Uroš Predić Gymnasium, Pančevo

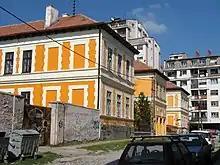
The gymnasium in 2006

In the 21st century, the drama section of the gymnasium has grown into a drama club, while students also operate their magazine called "Chaos" and "Decadent". It cooperates with the Regional Center for Talents "Mihajlo Pupin" and the Research Station in Petnica. Its students participated in the Second Youth Peace Conference in Nuremberg in 2019. In December 2019, the gymnasium hosted a competition called "Gymnasium's idol" in which 17 people participated with more than 400 viewers.